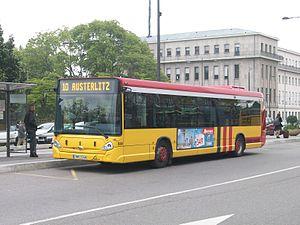
Heuliez GX 327 devant la gare de Mulhouse 한국어: 뮐루즈 역에 율리에츠 GX 327
Les transports en commun de l'agglomération mulhousienne, exploités sous le nom Soléa, est la société qui administre les réseaux bus et le tramway de Mulhouse dans l'agglomération de Mulhouse. Elle exploite également le tram-train Mulhouse-Vallée de la Thur conjointement avec la SNCF.